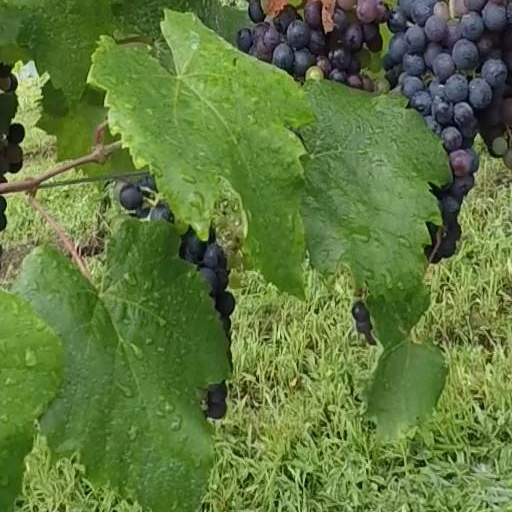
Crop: grape